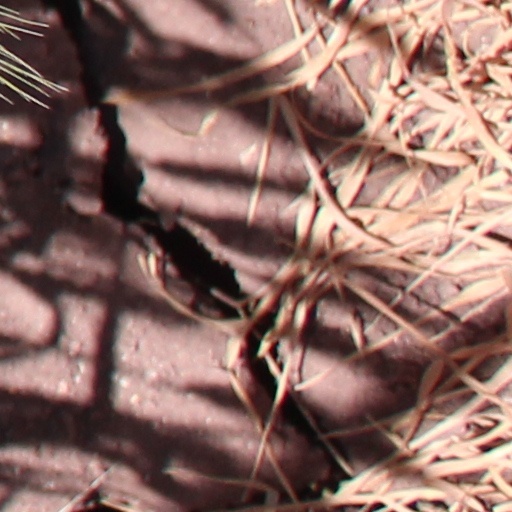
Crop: wheat